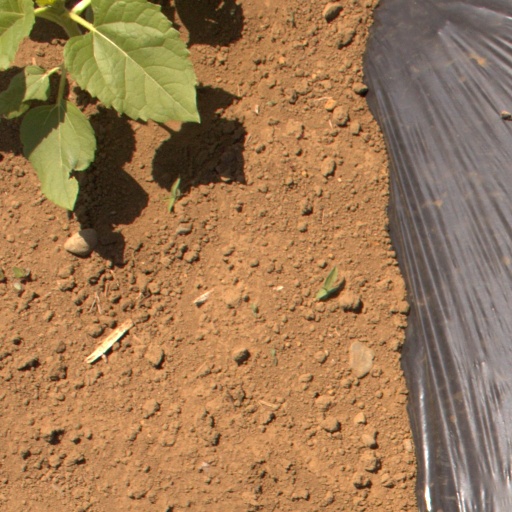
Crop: Jerusalem artichoke